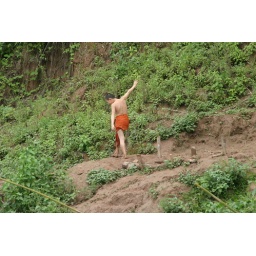
Monk boy by Mekong river